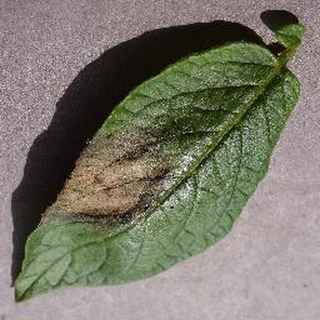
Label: potato_late_blight